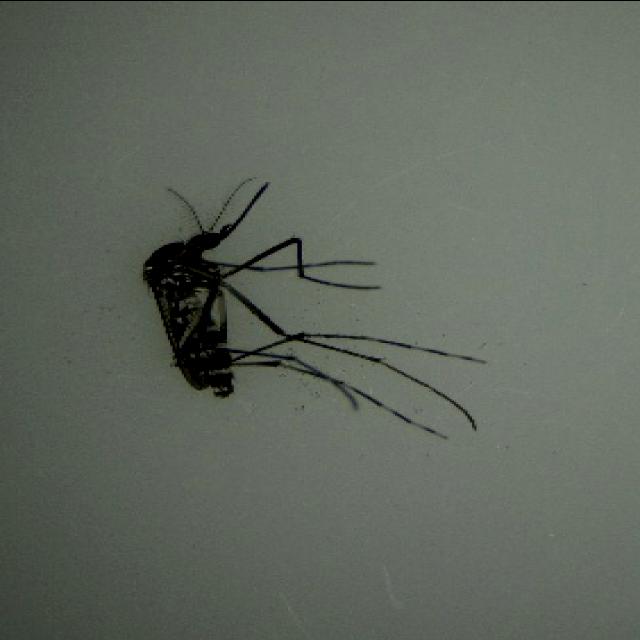
Species: aedes_albopictus